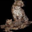
Label: leopard